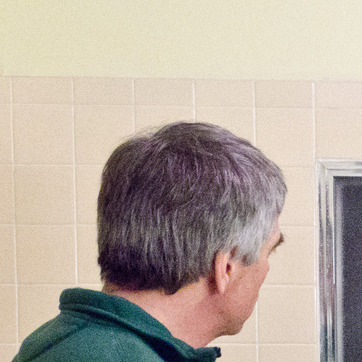
Material: hair